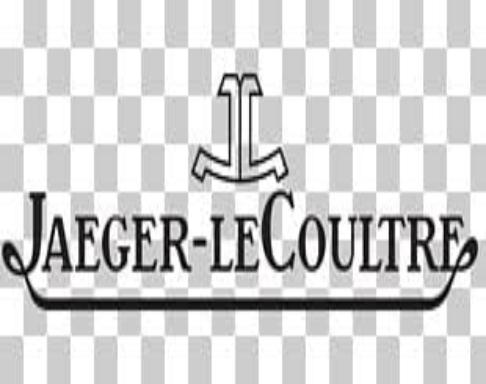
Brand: jaeger-lecoultre
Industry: Electronic